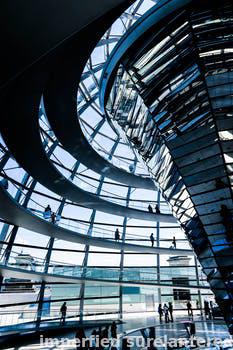
Label: Watermark